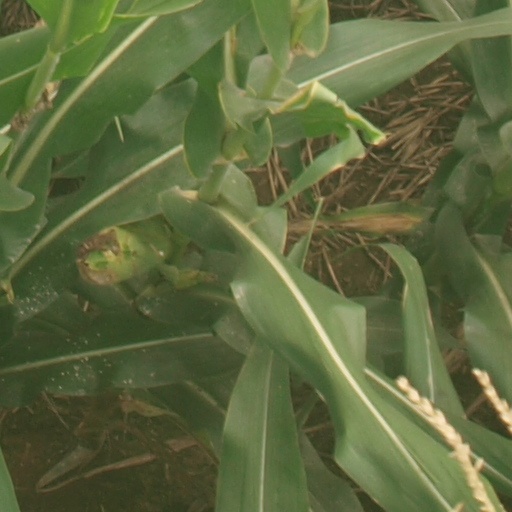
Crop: maize; corn